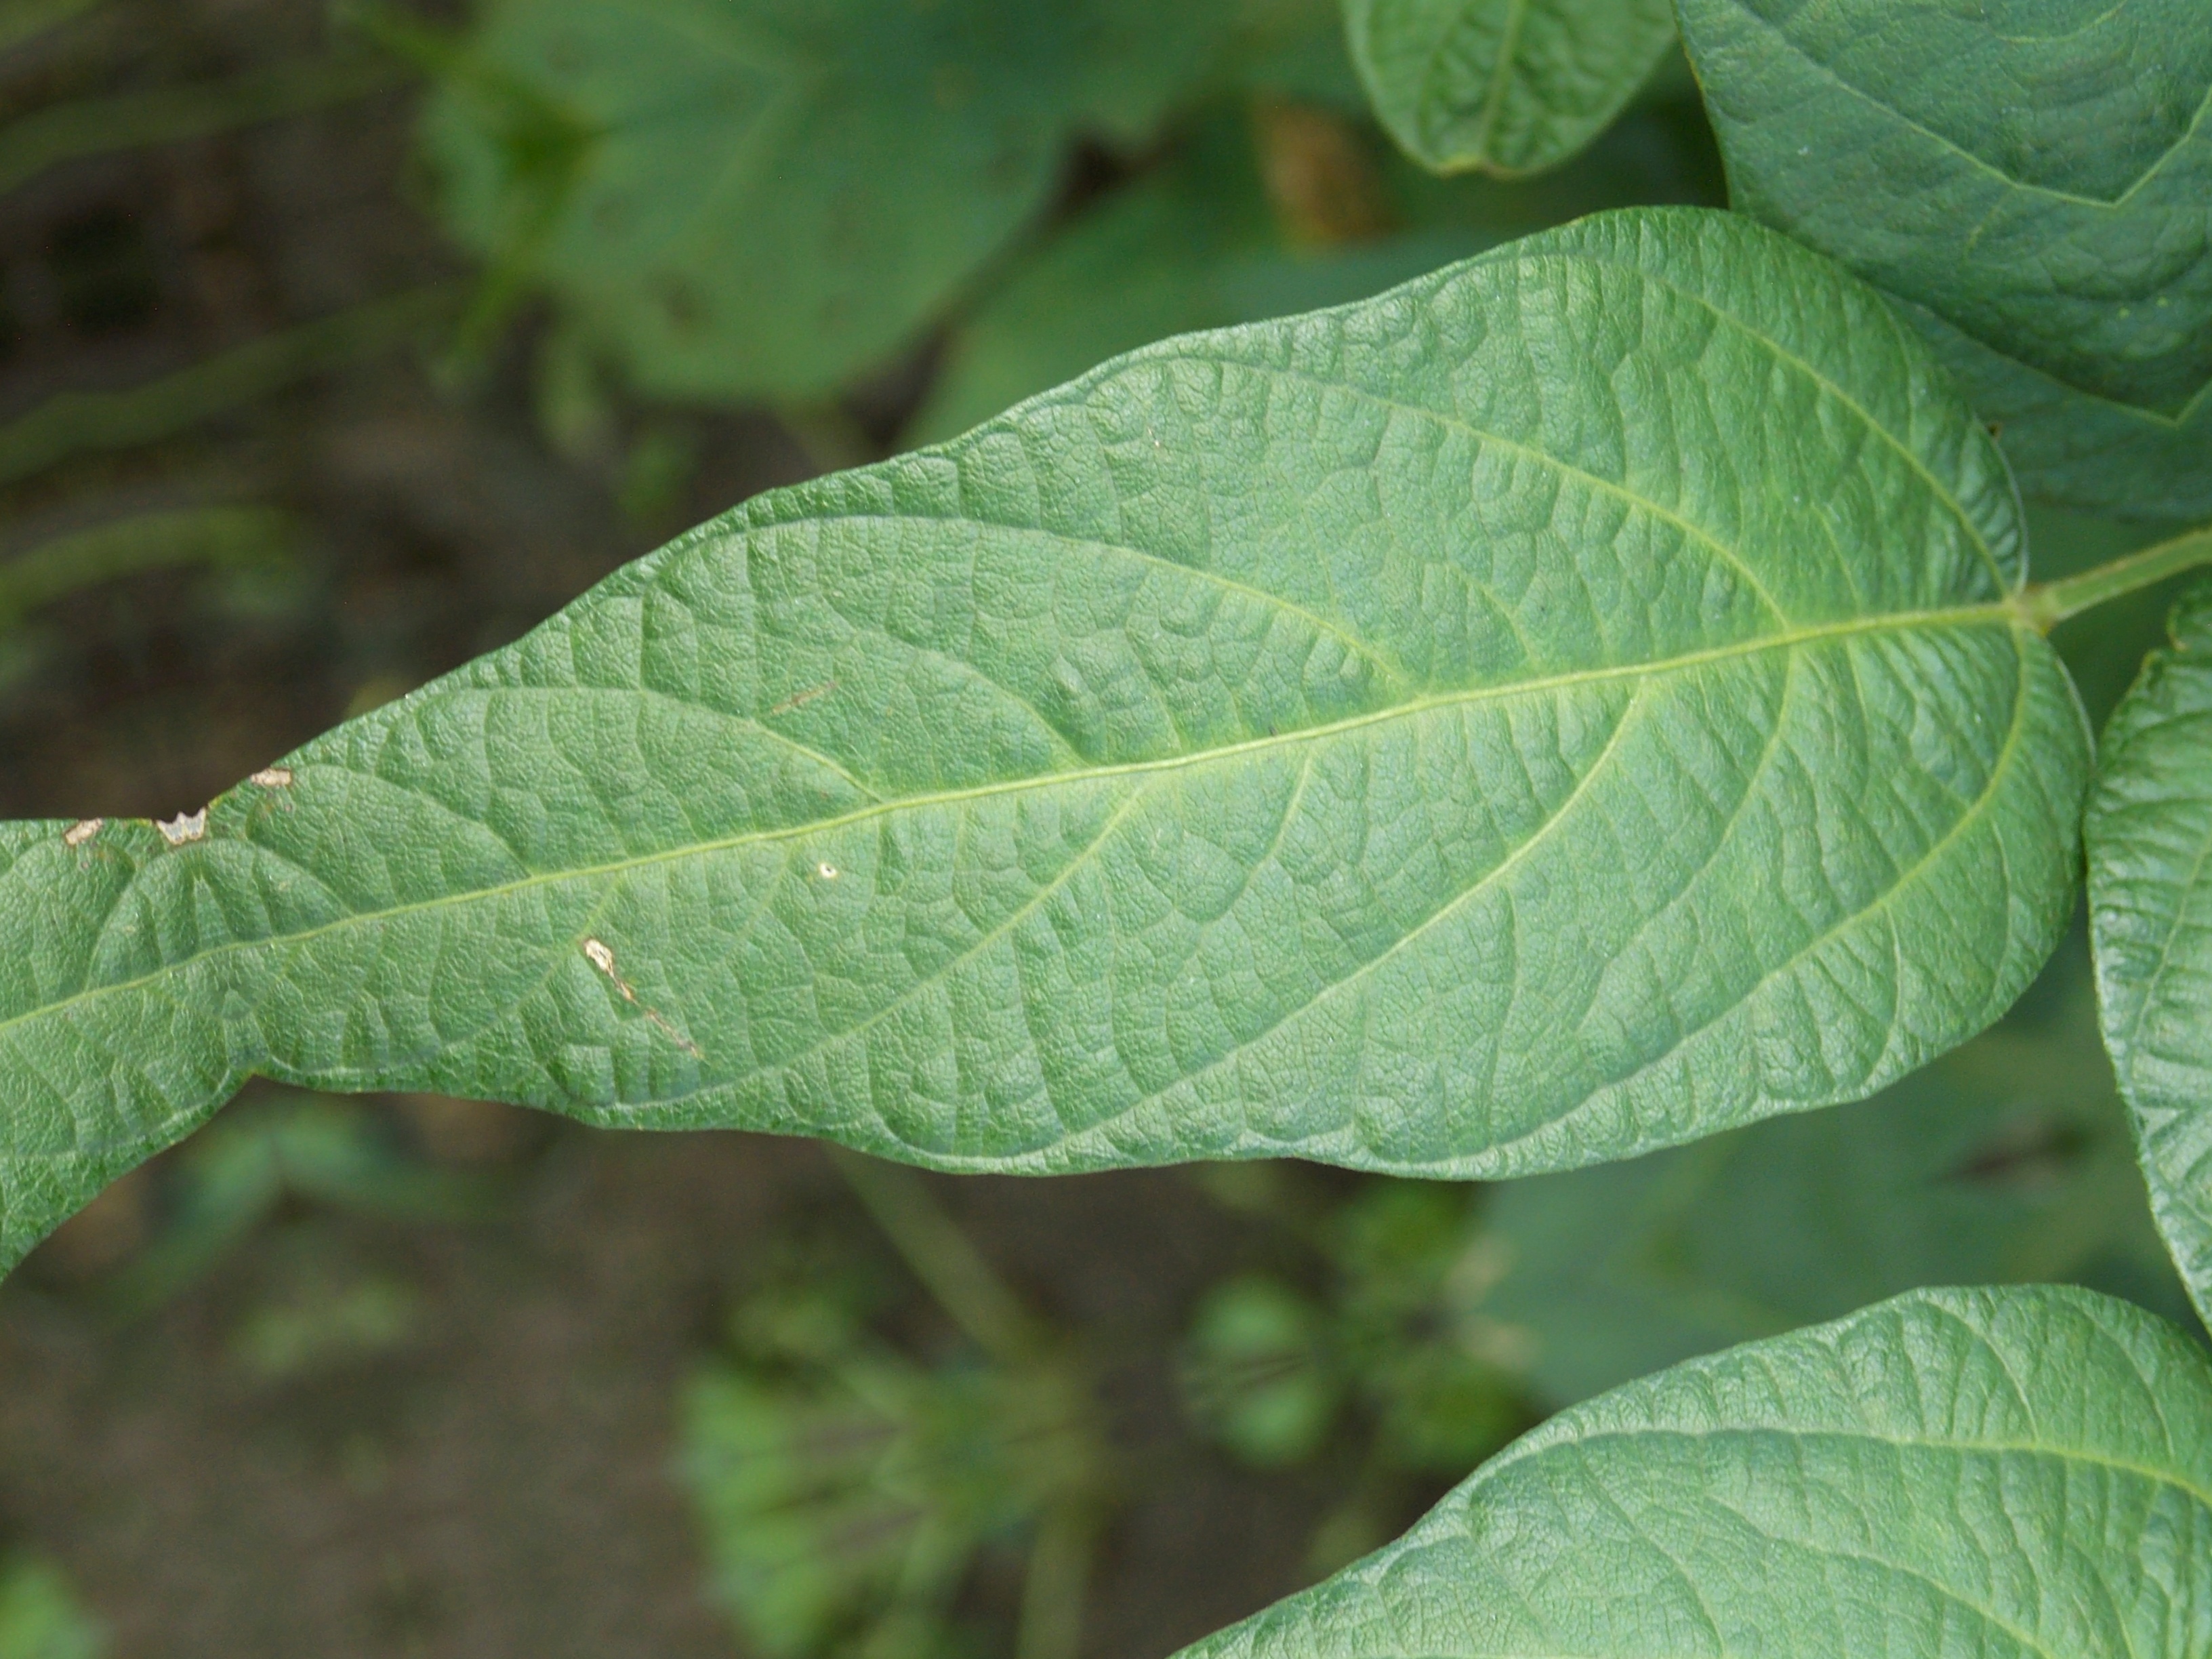
Label: Healthy